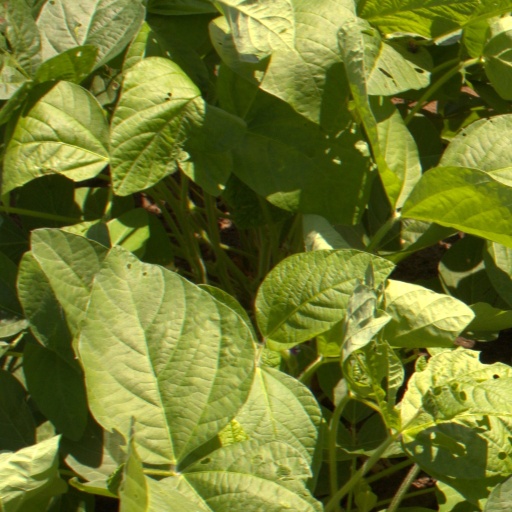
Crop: soybean